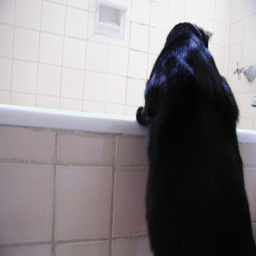
It looks like a large dark animal in the bathtub.
A black cat that is looking into a bathtub.
The cat was leaning over the edge of the bathtub and looking in.
A cat standing on its back feet looking into a bathtub
A cat holds itself up in order to look into the bath tub.